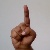
The image shows a hand gesture representing the letter 'D' in Indian Sign Language.